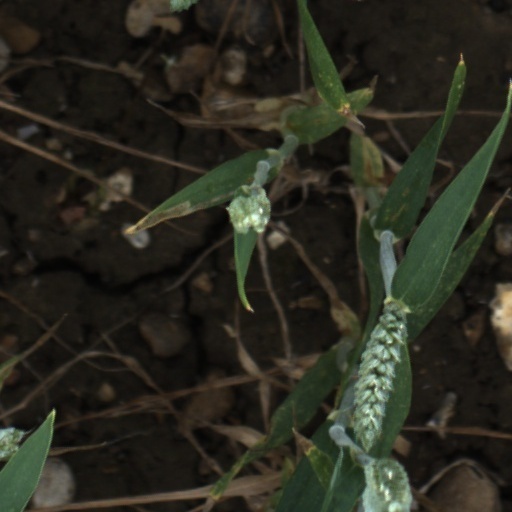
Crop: wheat